House at 91 Coombs Street

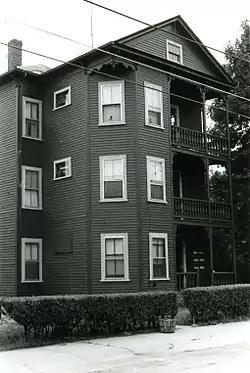
c. 1986 photo

The House at 91 Coombs Street in Southbridge, Massachusetts was, at the time of its listing on the National Register of Historic Places in 1989, a well-preserved example of a three-decker built early in the 20th century. Of similar period three-deckers on Coombs Street, it was the only one that had not been significantly altered, with original Queen Anne trim elements, including turned balustrade and porch posts, and decorative stained glass windows. Since then, it has apparently been demolished; a modern duplex now stands on the property.